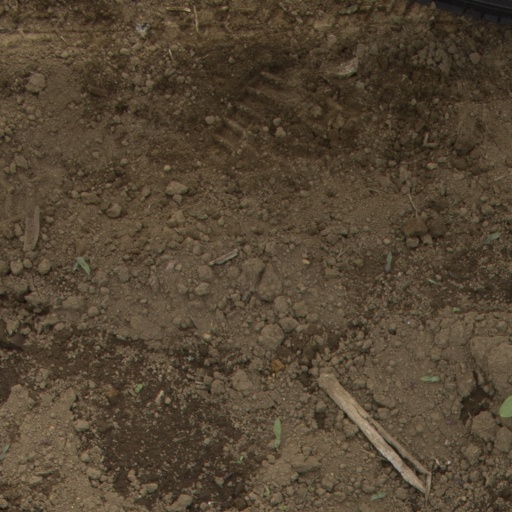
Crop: Jerusalem artichoke